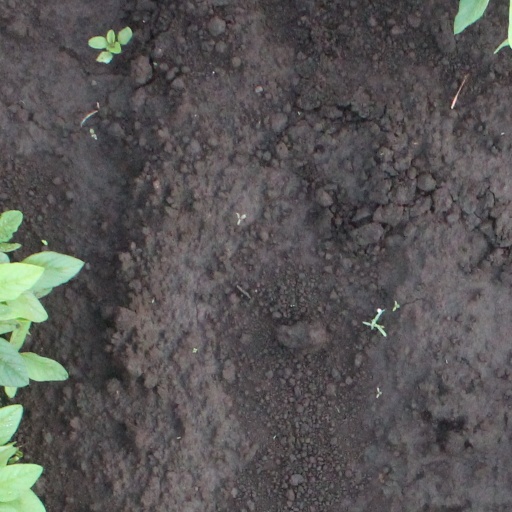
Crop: soybean